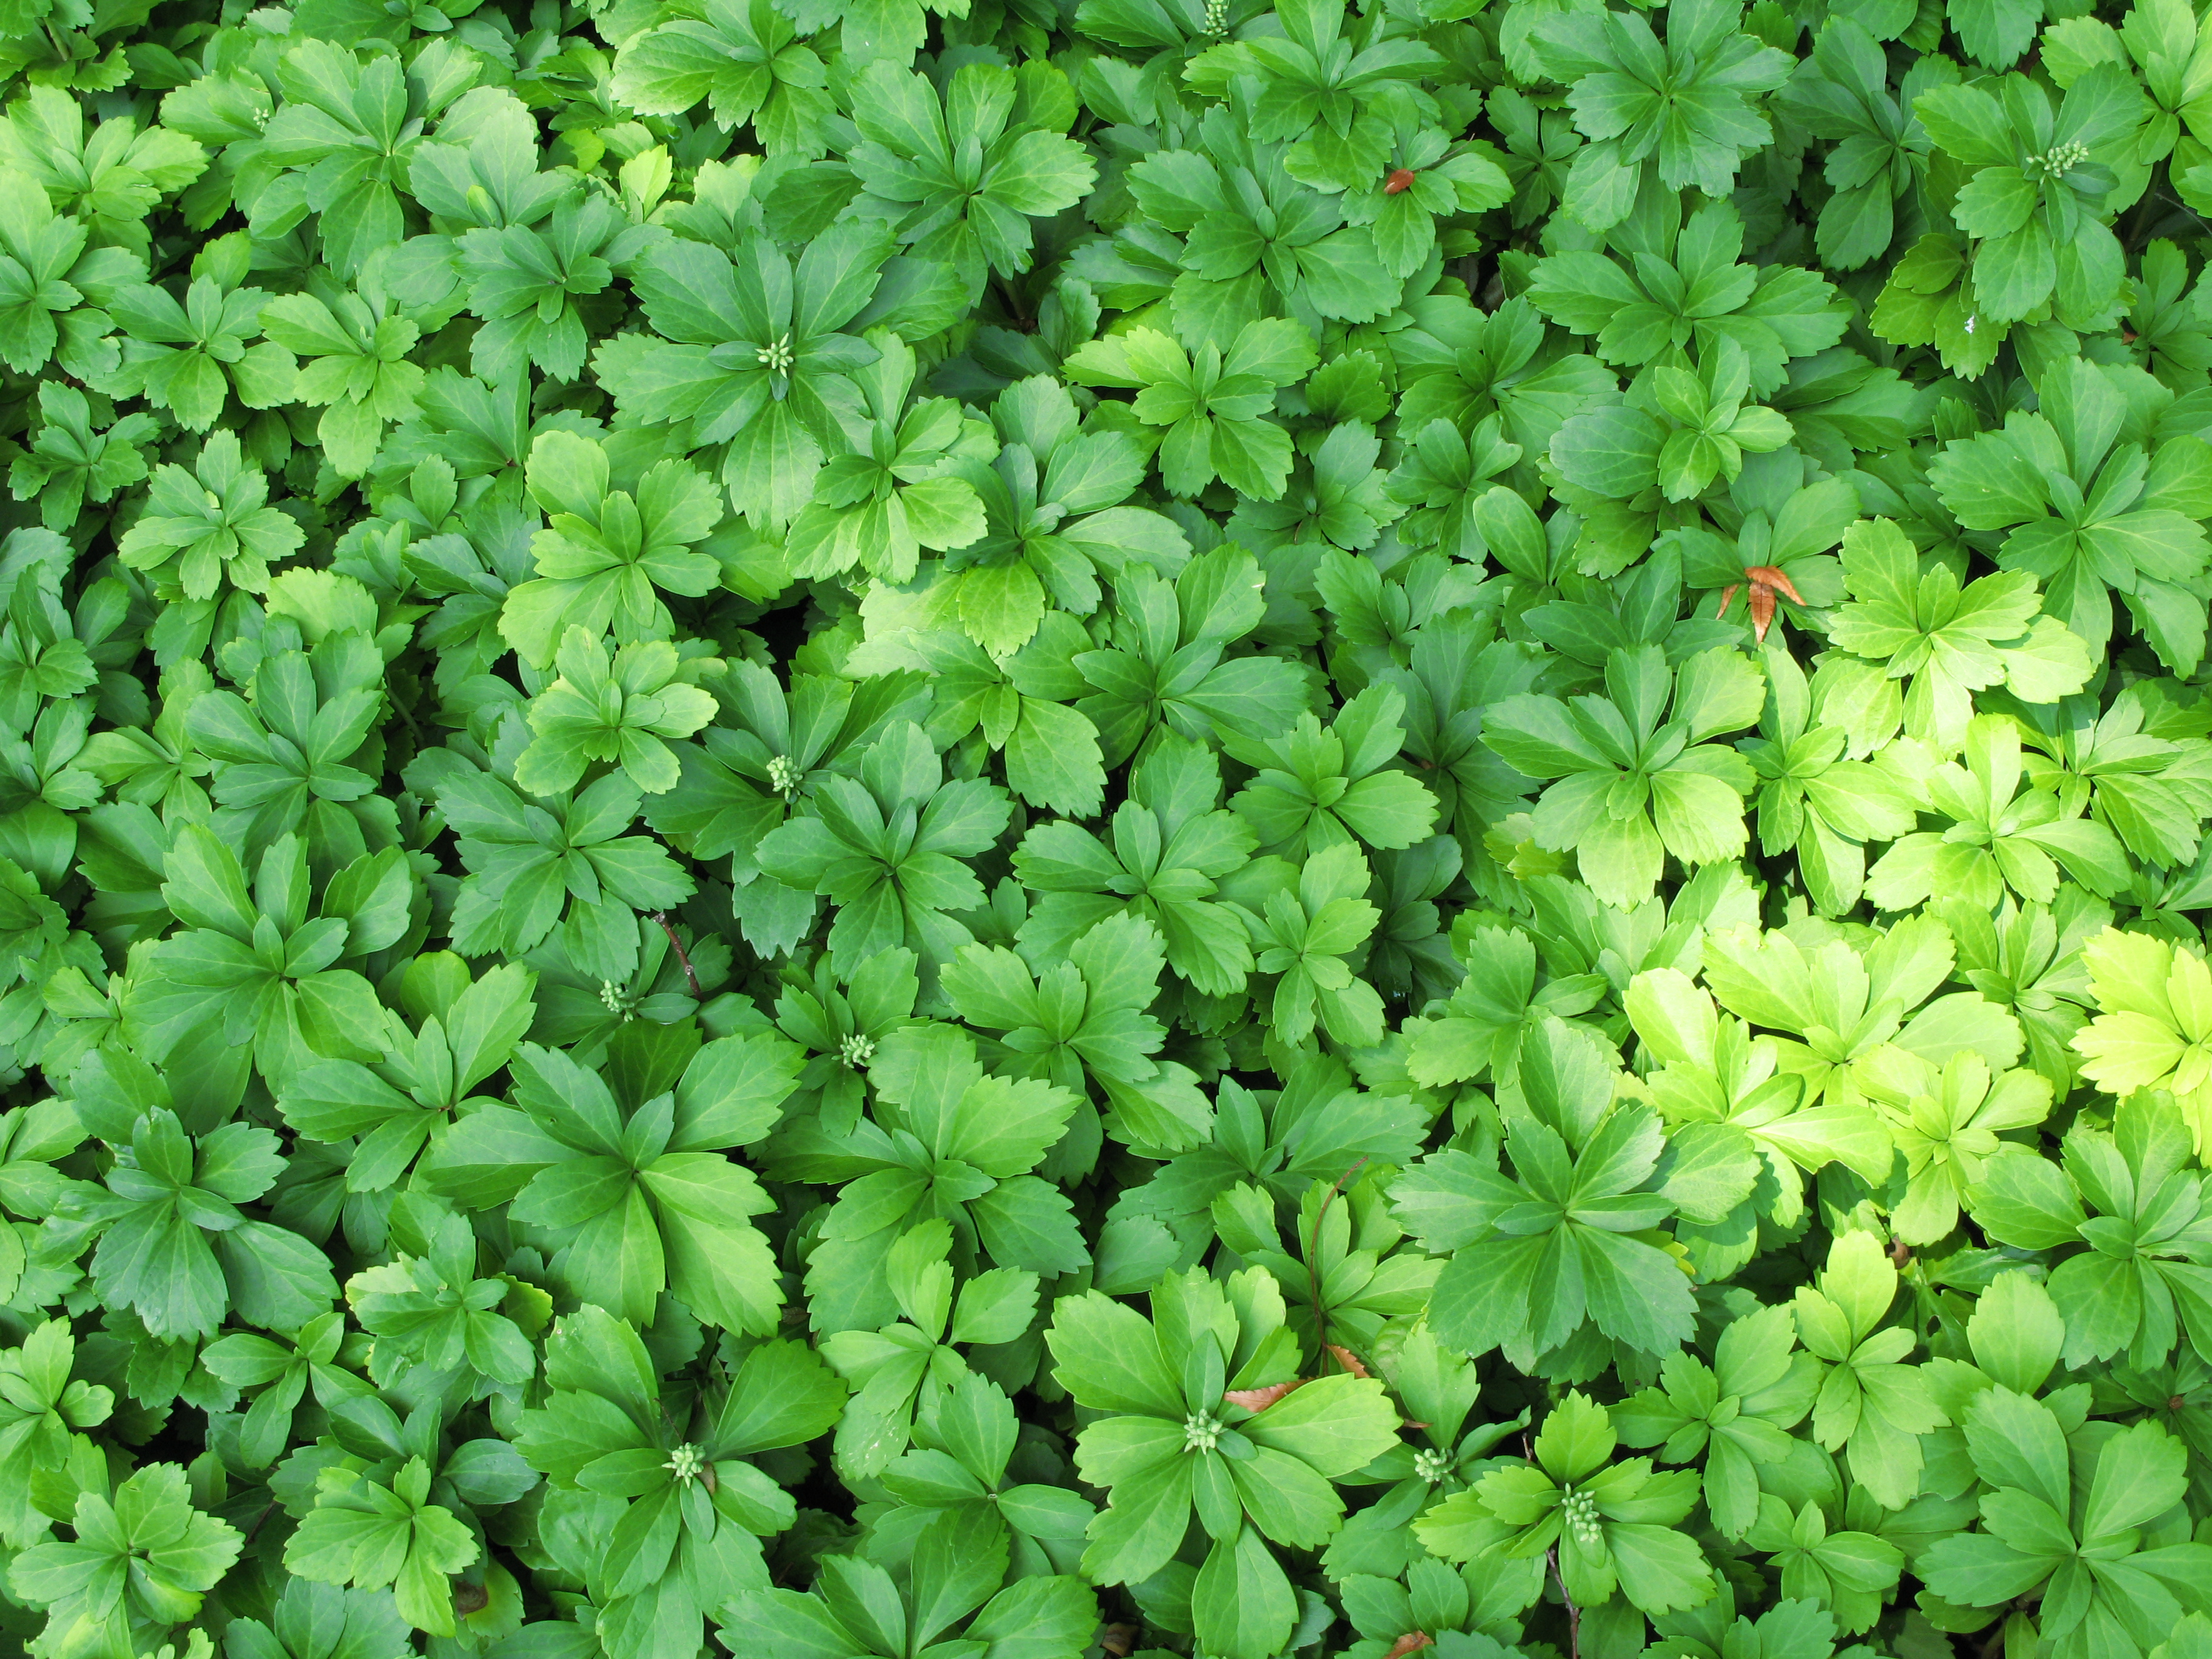
plant, leaf, flower, foliage, pattern, food, green, high, herb, produce, vegetable, clover, background, shrub, groundcover, wallpaper, hires, marjoram, hi, res, g7, flowering plant, watercress, annual plant, land plant, sweetscented bedstraw, parsley family, centella, stitchwort, pennyroyal, garden cress